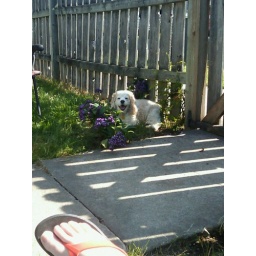
I just planted these flowers in the yard and my dog wants to kill them!!!!